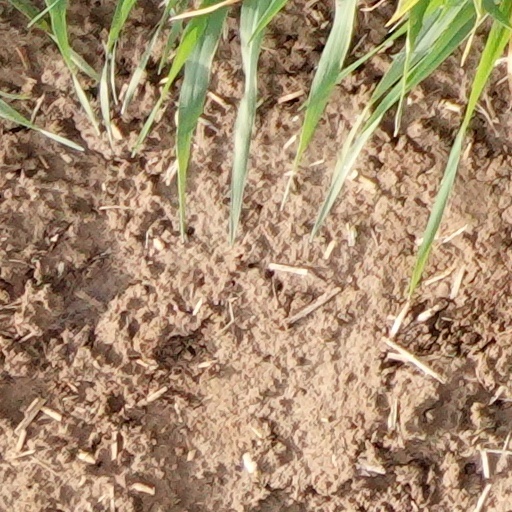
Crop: wheat